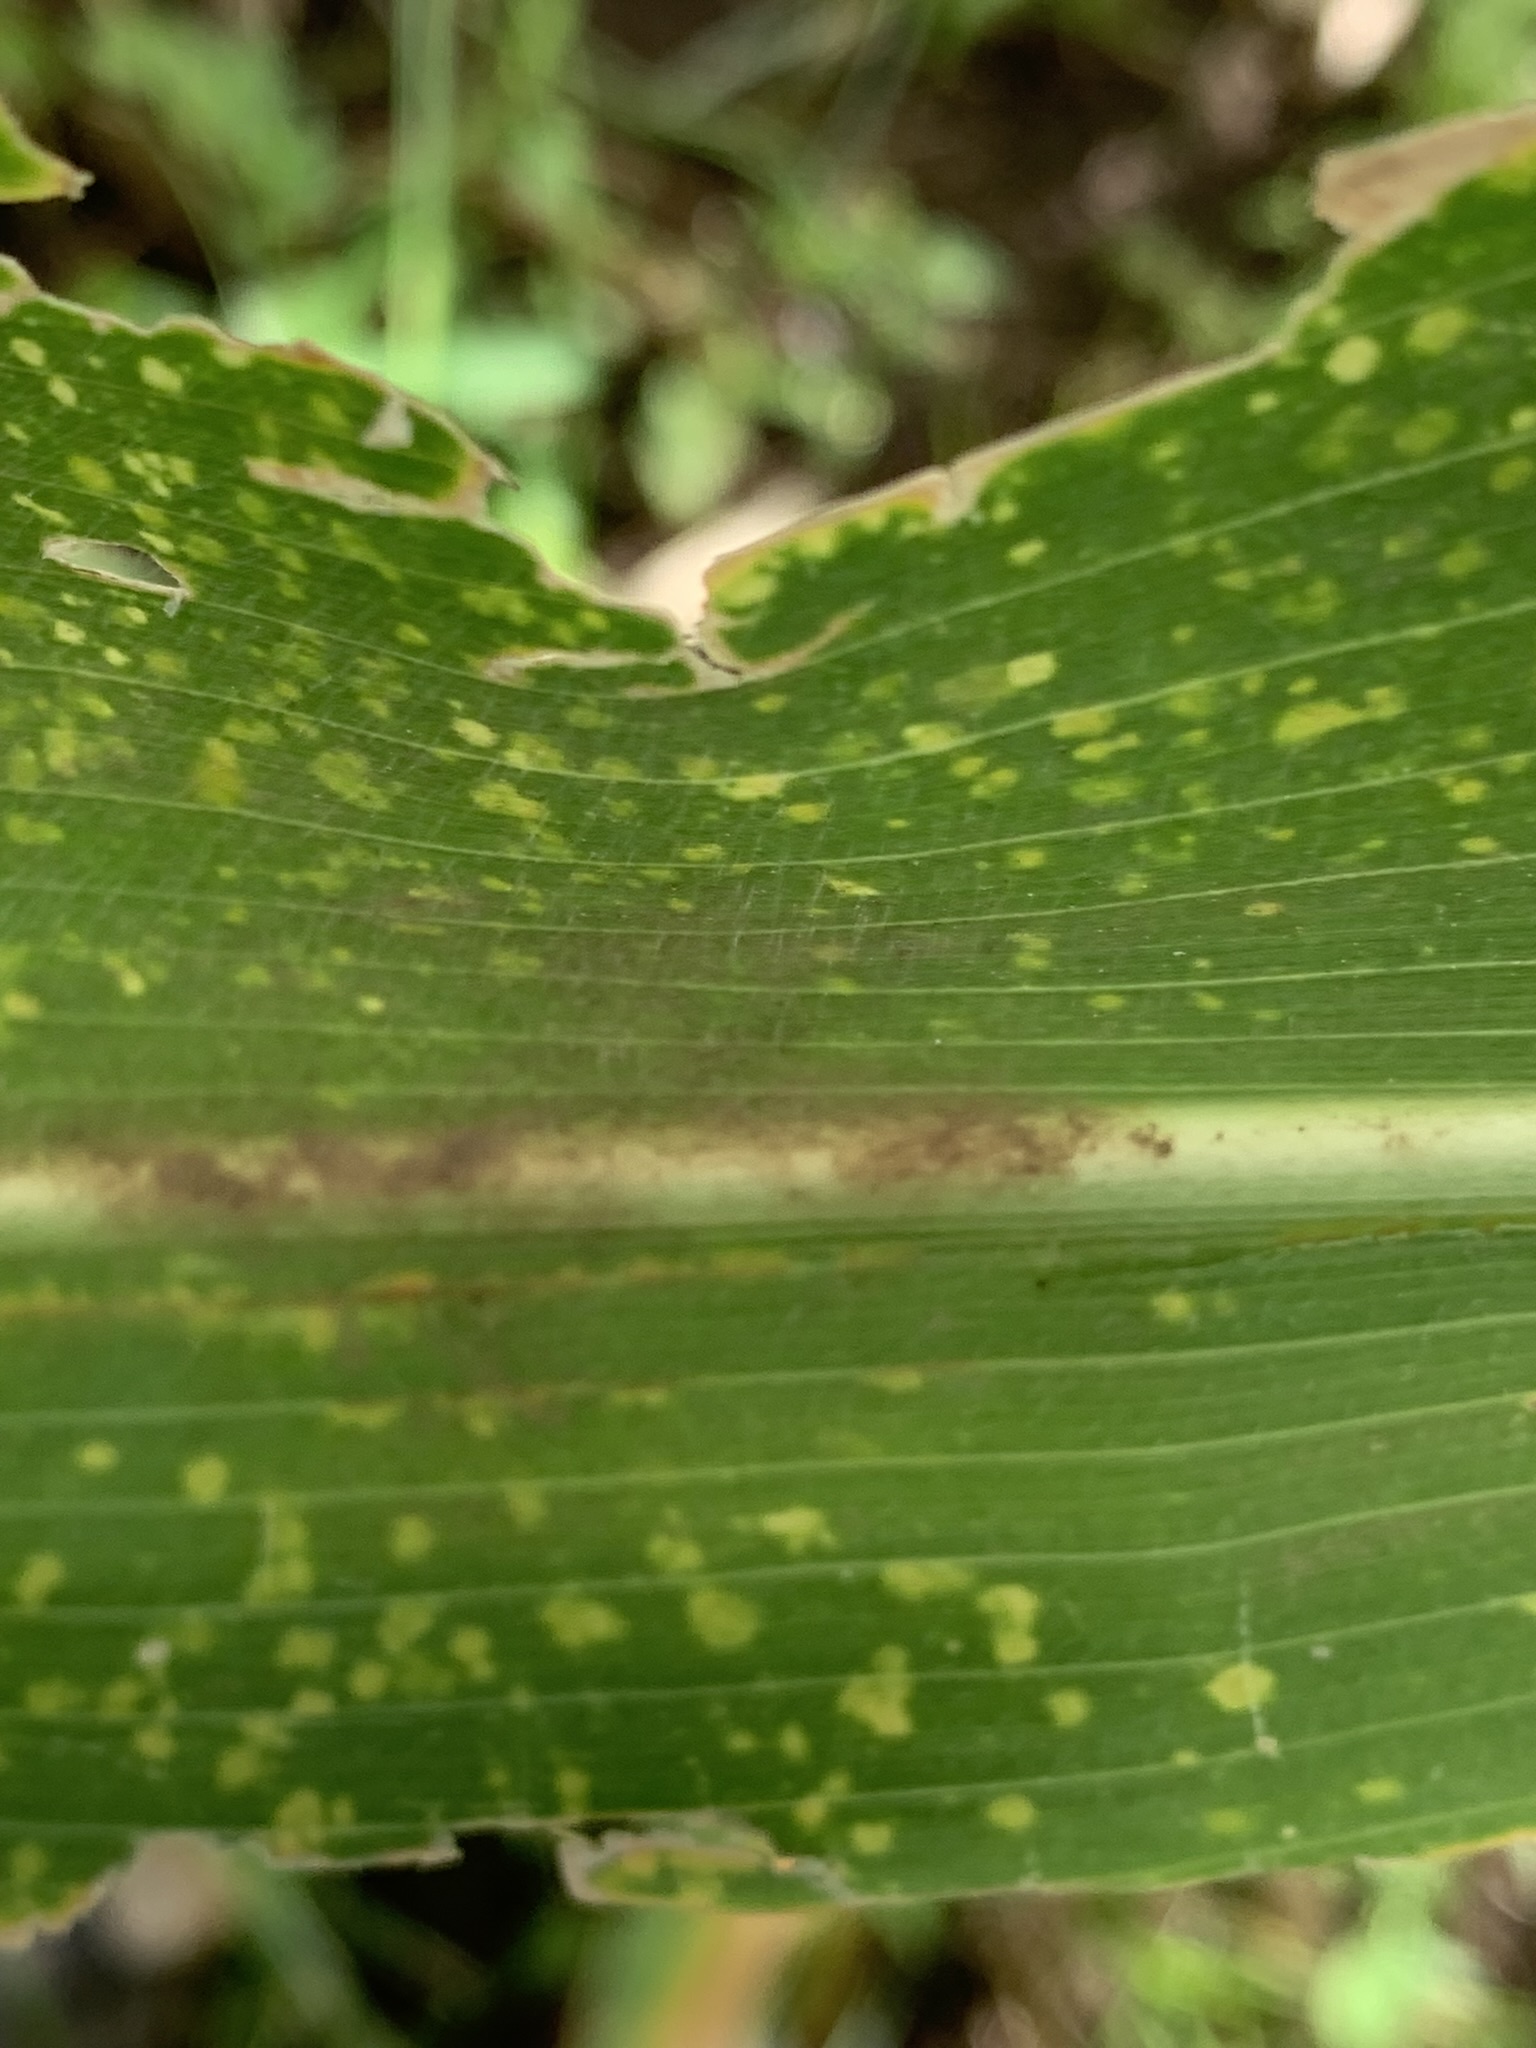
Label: MLN